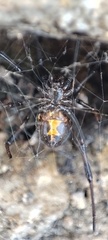
Species: Lactrodectus_hesperus